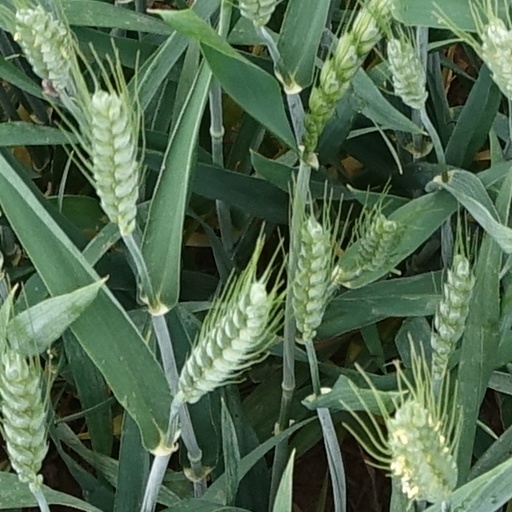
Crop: wheat